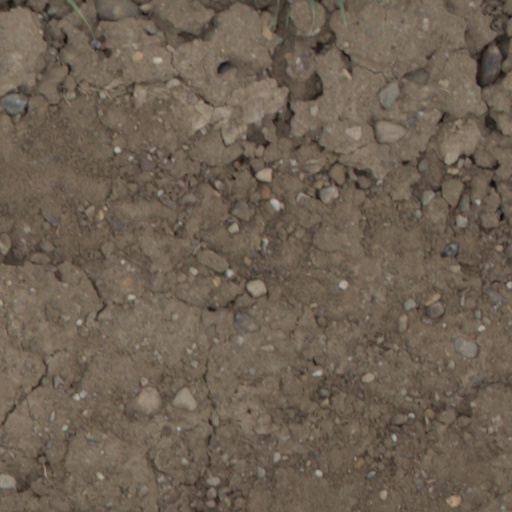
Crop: wheat